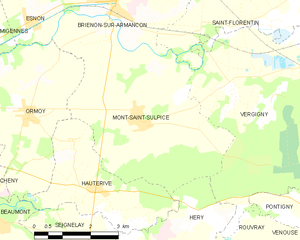
Carte des communes françaises Mont-Saint-Sulpice